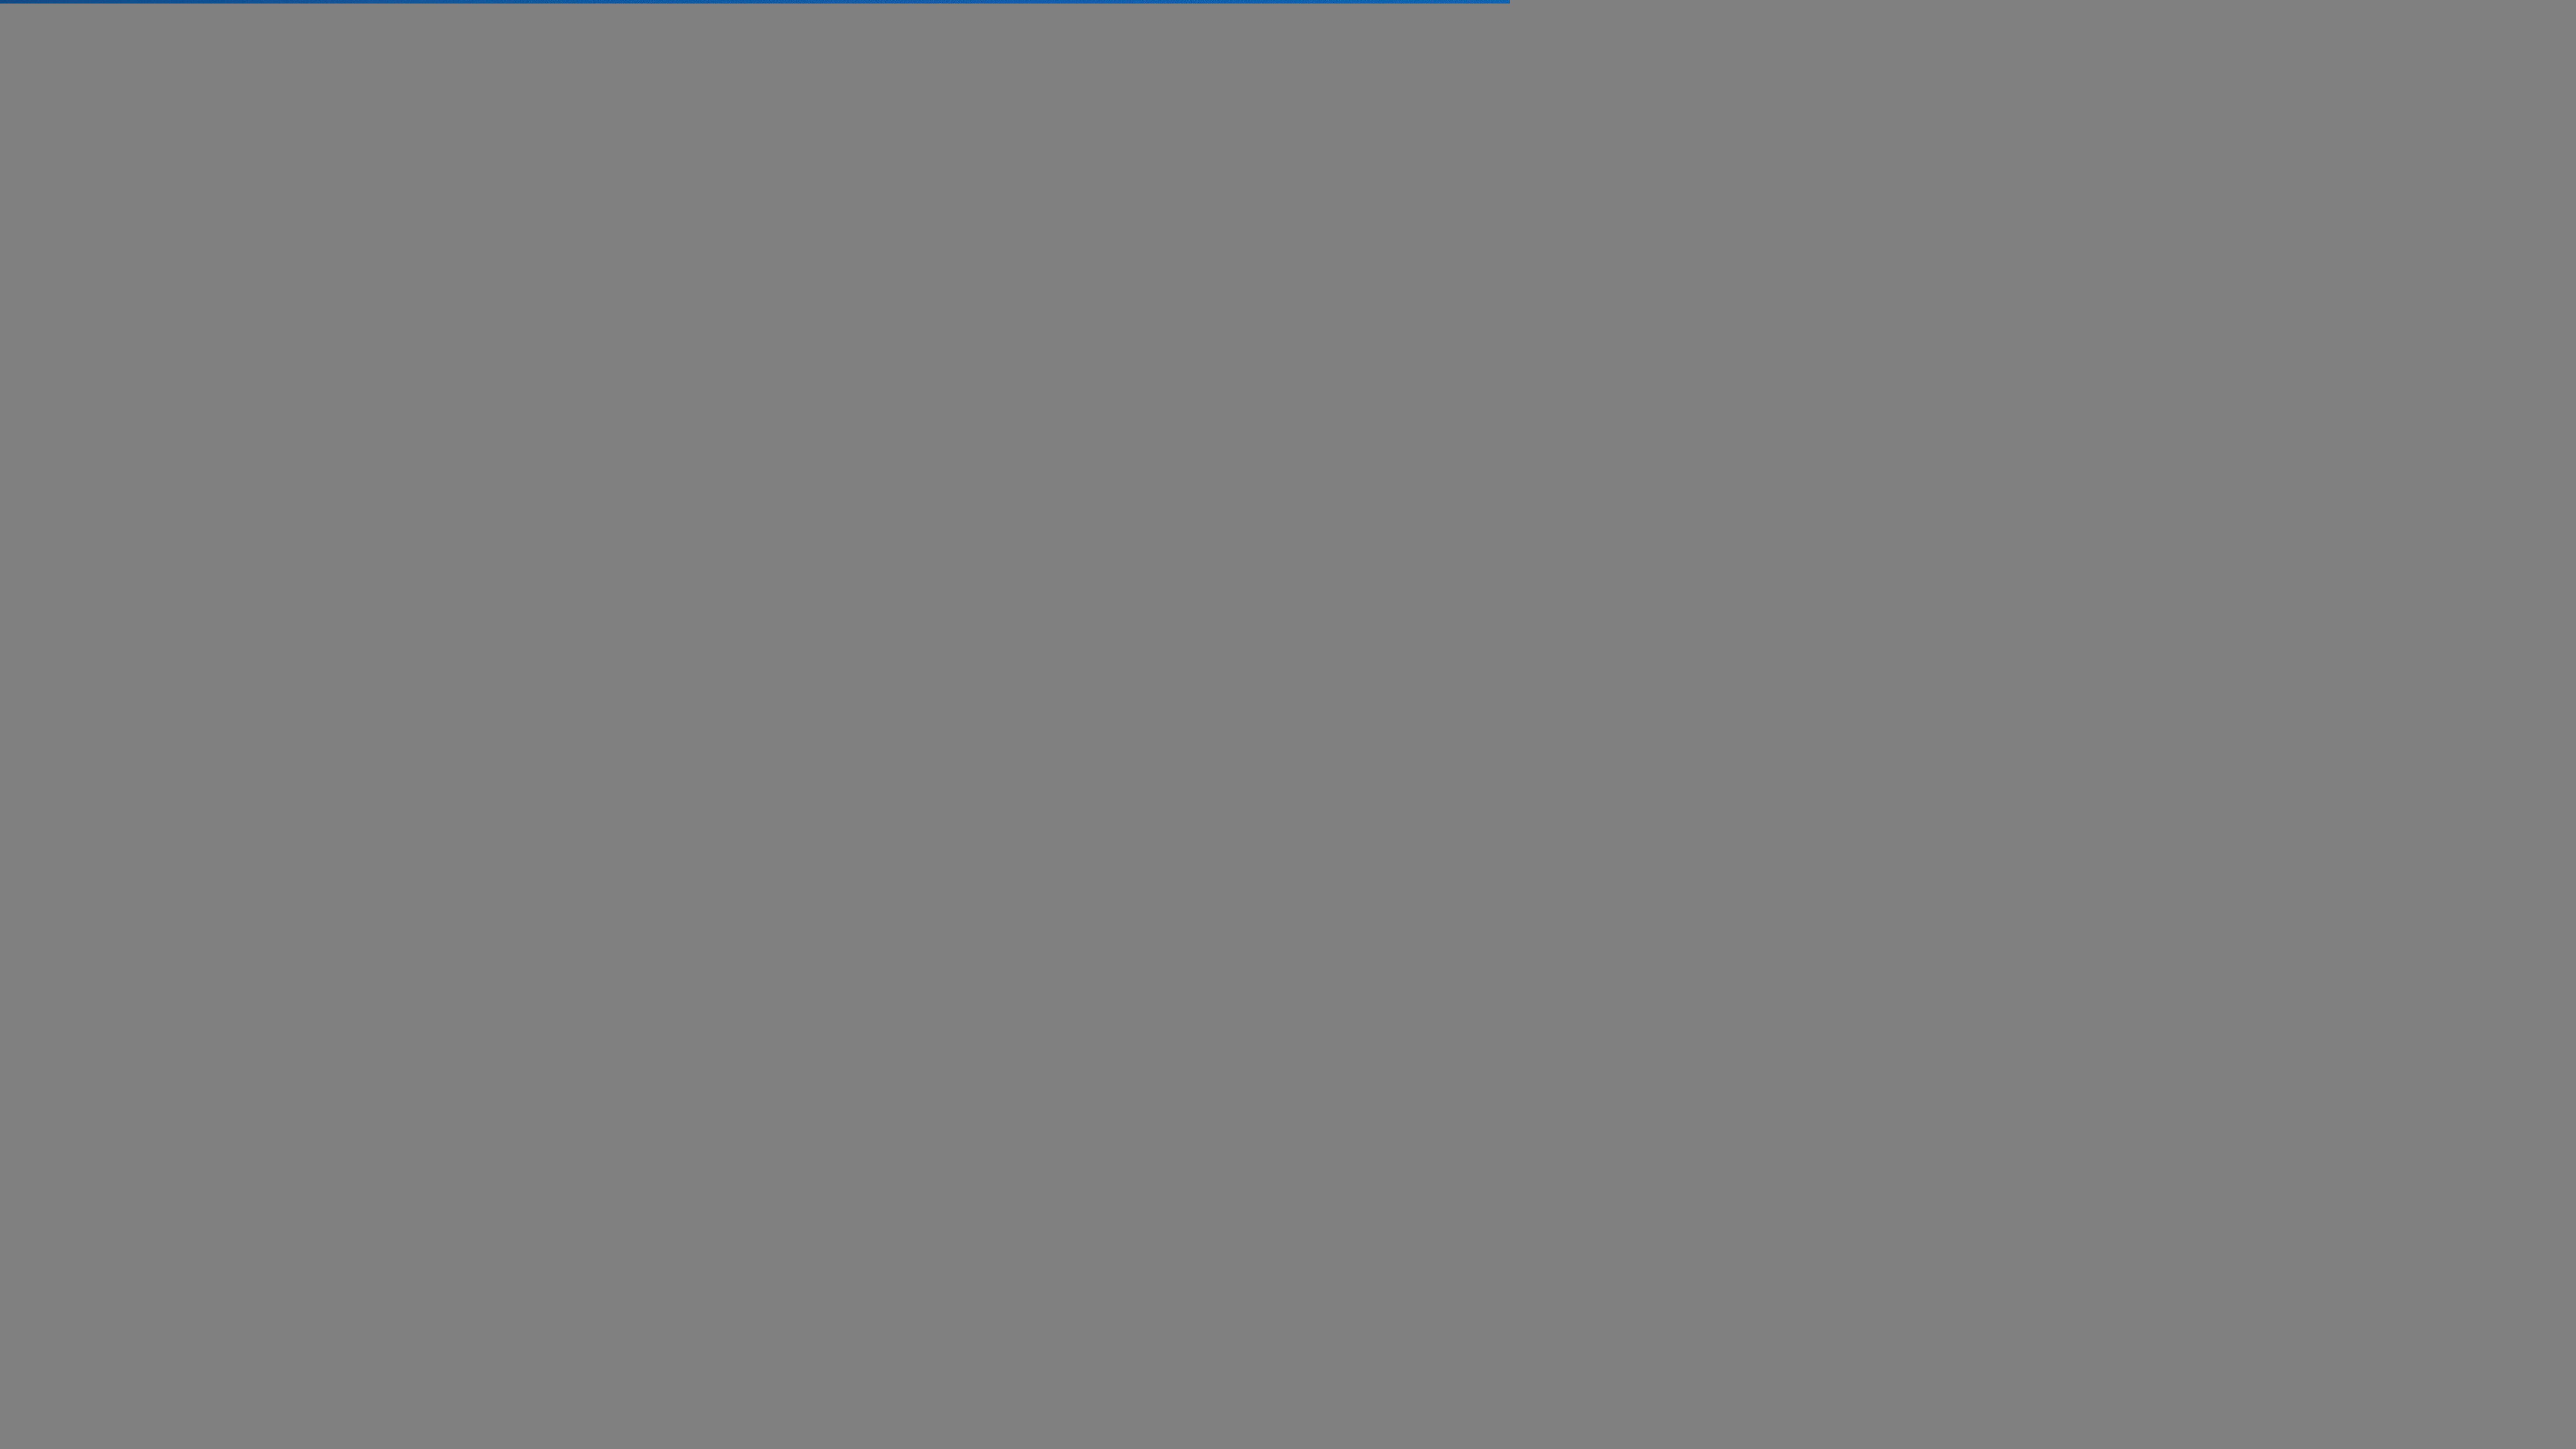
amsterdam, canal, evening, water, reflections, landscape, body of water, waterway, city, landmark, town, reflection, night, channel, urban area, human settlement, sky, river, metropolitan area, building, cityscape, architecture, mixed use, harbor, metropolis, downtown, tourist attraction, vehicle, boat, dusk, tourism, house, water transportation, winter, skyline